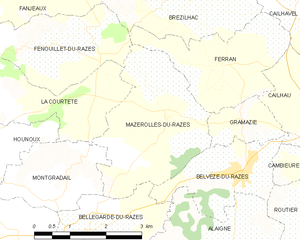
Carte des communes françaises: Mazerolles-du-Razès